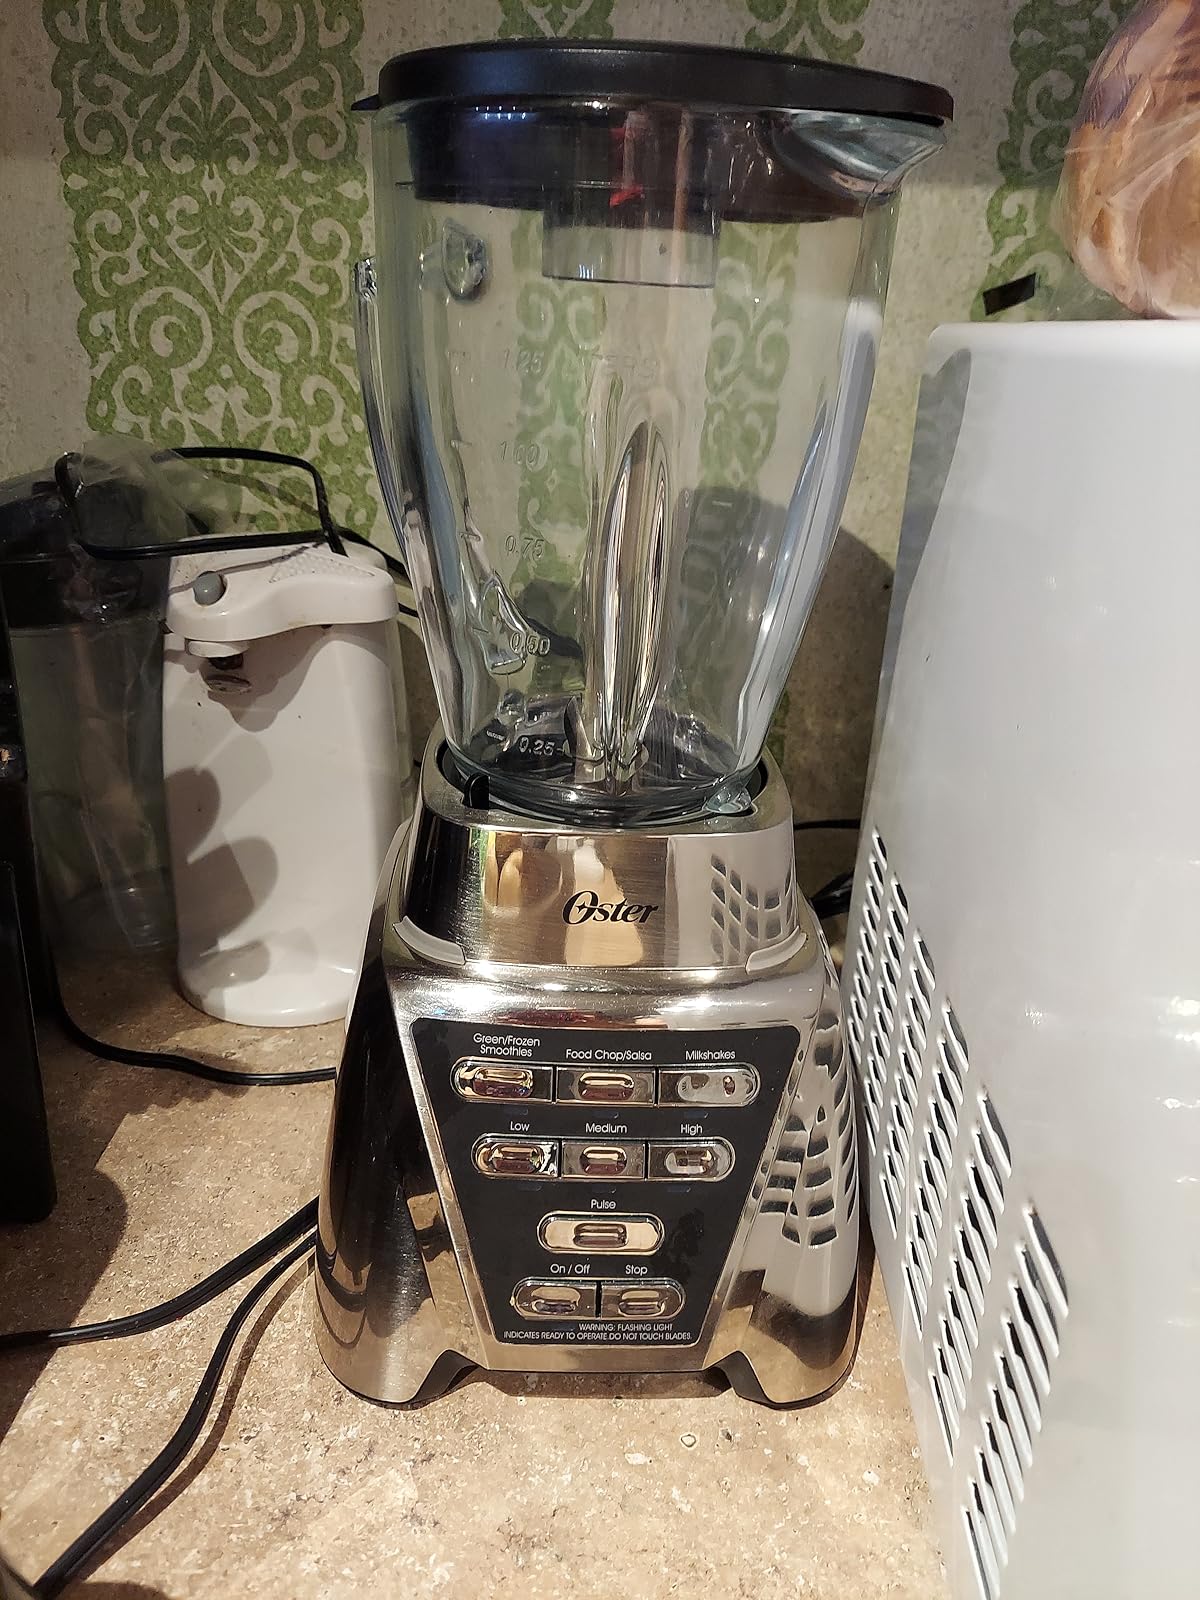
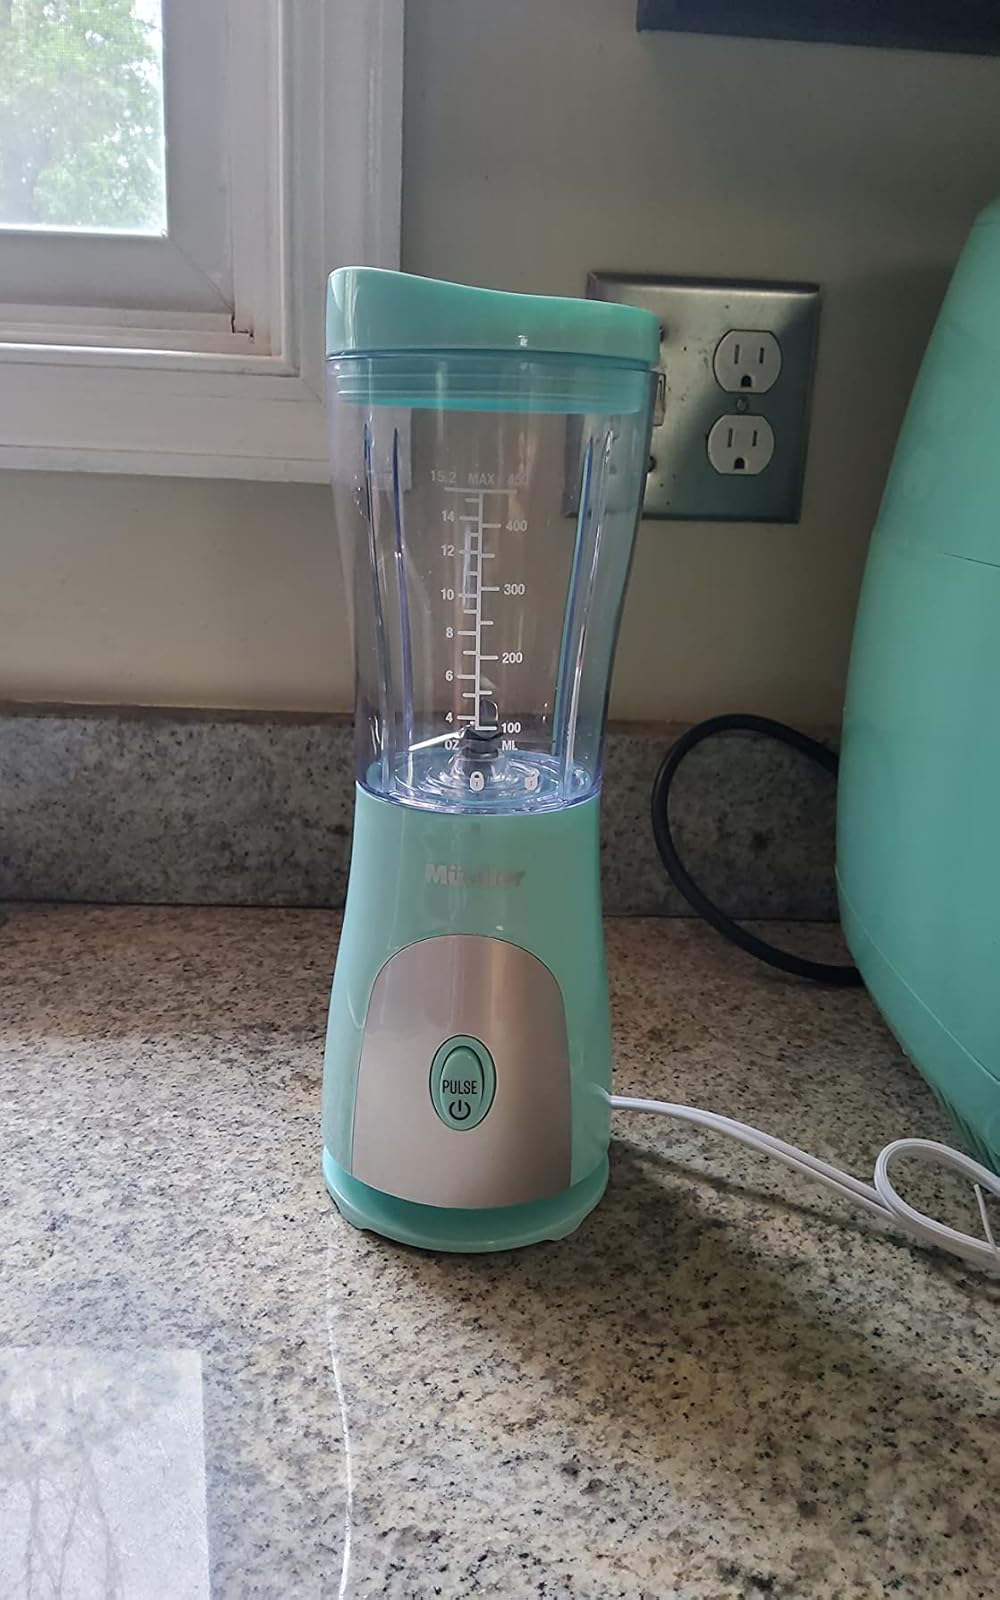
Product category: items_blender
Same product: no